Stephen Ákos

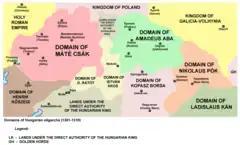
The domain of Stephen Ákos (yellow), which laid mostly in Borsod County

When Ernye Ákos died in 1274 or 1275, Stephen inherited Dédes, Diósgyőr, Ecseg, Felbarca, Héty, Kondó and Mályinka in Borsod from his father, in addition to other lands in Nógrád, Heves, Bihar, Szatmár, Szabolcs and Zemplén counties, but he also had some portions in Varaždin County. By 1281, Stephen acquired Visnyó (present-day Višňov, Slovakia), Uppony, Tét, Tardona, Arnót and Zsolca (present-day Felsőzsolca and Alsózsolca) with its valuable customs (the local wooden bridge, owned by the Ákos clan, was the single crossing at the bank of Sajó stream in a direction to Miskolc during that time). Stephen Ákos was involved in various lawsuits and conflicts with the local rival noble family, the "gens" Miskolc. In 1281, he concluded an agreement with the three sons of the late Panyit Miskolc, during which he returned the fishpond of Filtó (present-day belongs to Tiszaújváros) to them. In the same year, he was granted the land of Olaszegyház by Ladislaus. Still in 1281, Stephen signed a land contract with the privileged nobles of Parasznya, and exchanged his village of Hernádnémeti in Zemplén County with their portions in Parasznya. He also exchanged Visnyó for Bóta. He became the owner of Abod in 1284. These fragmented data shows that Stephen sought to expand his possessions in the Borsod region to establish a territoriality integrated dominion of his possessions. During the reign of Andrew III, he was mentioned as a neighboring landowner near Felsőtelekes and Bükkaranyos in 1291. He was granted the village of Omány by Wenceslaus in 1301, shortly after his coronation. The king also provided him undetermined "valuable goods". By 1303, he also acquired Varbó.